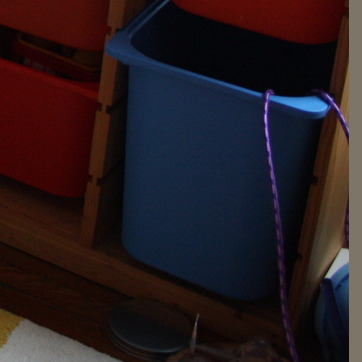
Material: plastic